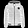
Label: Coat